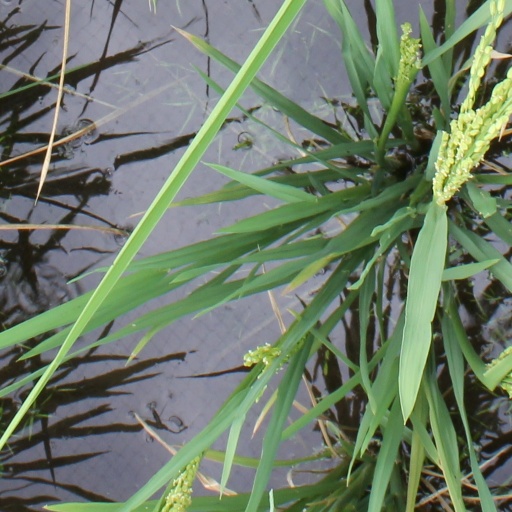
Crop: rice